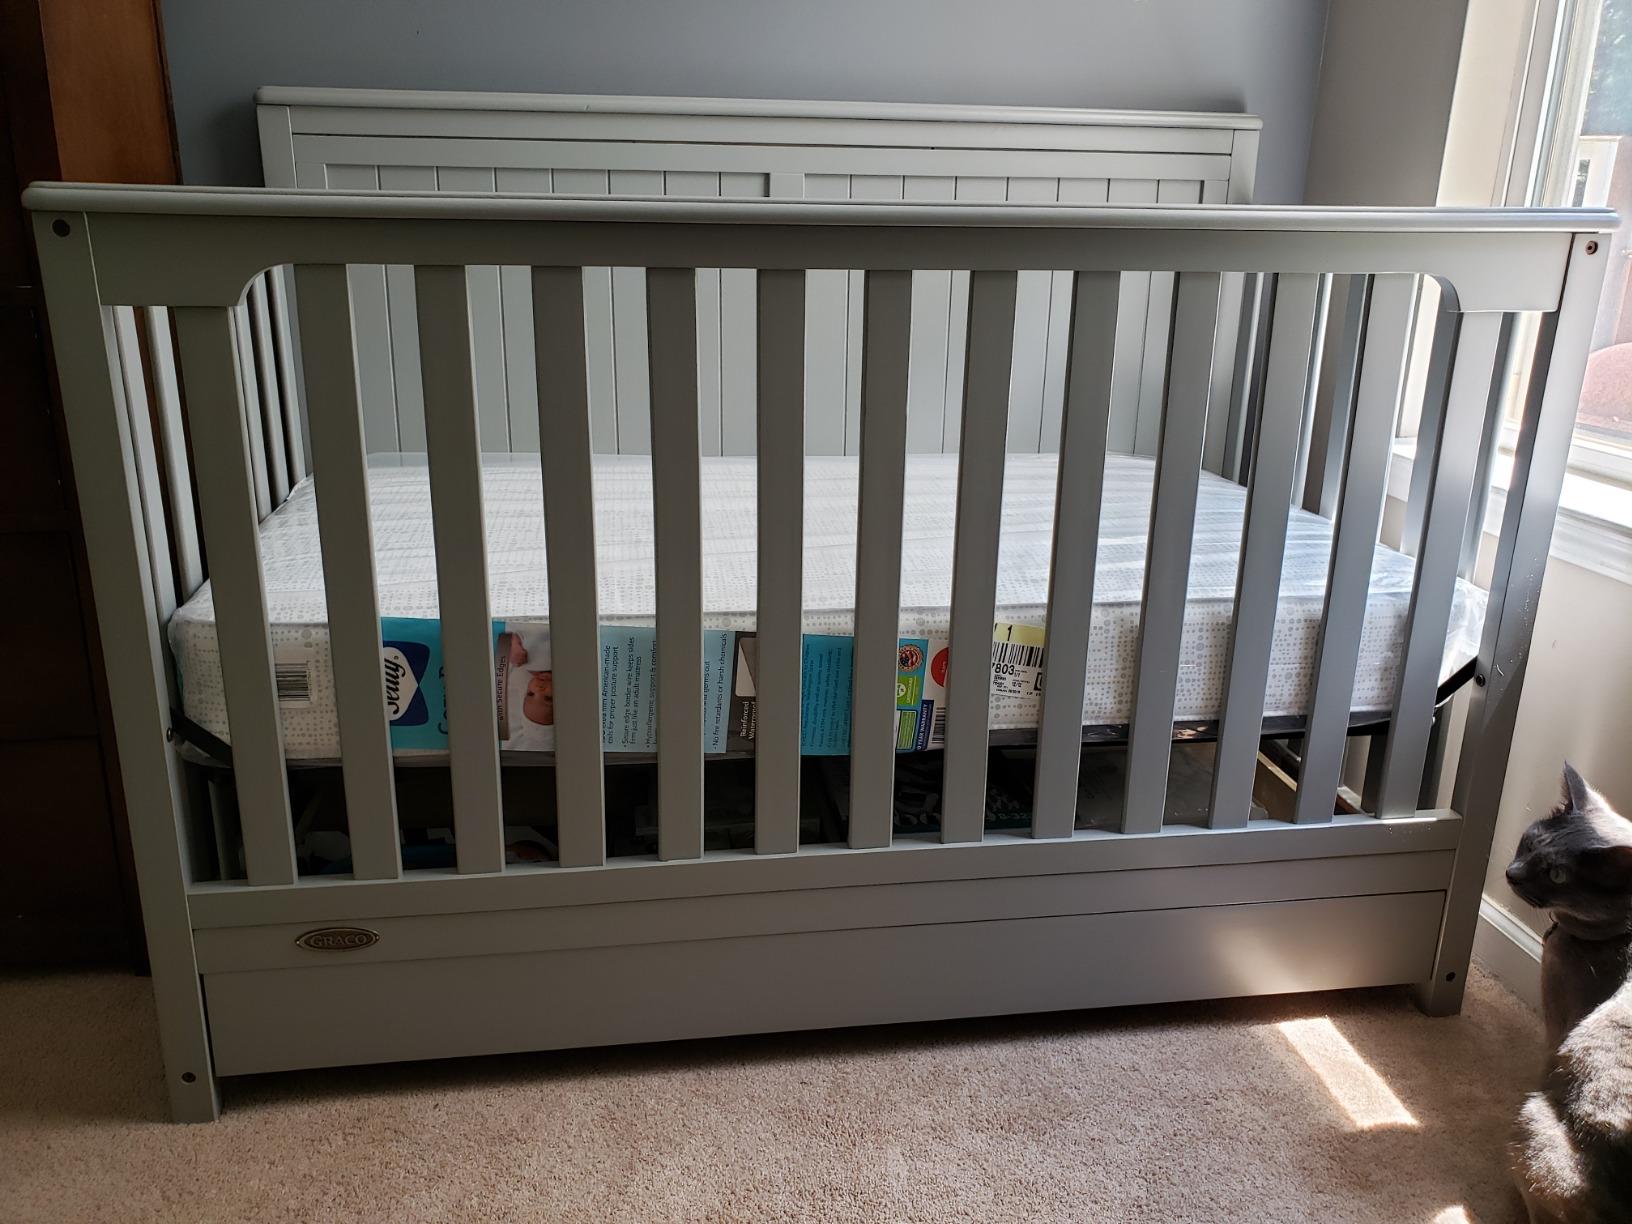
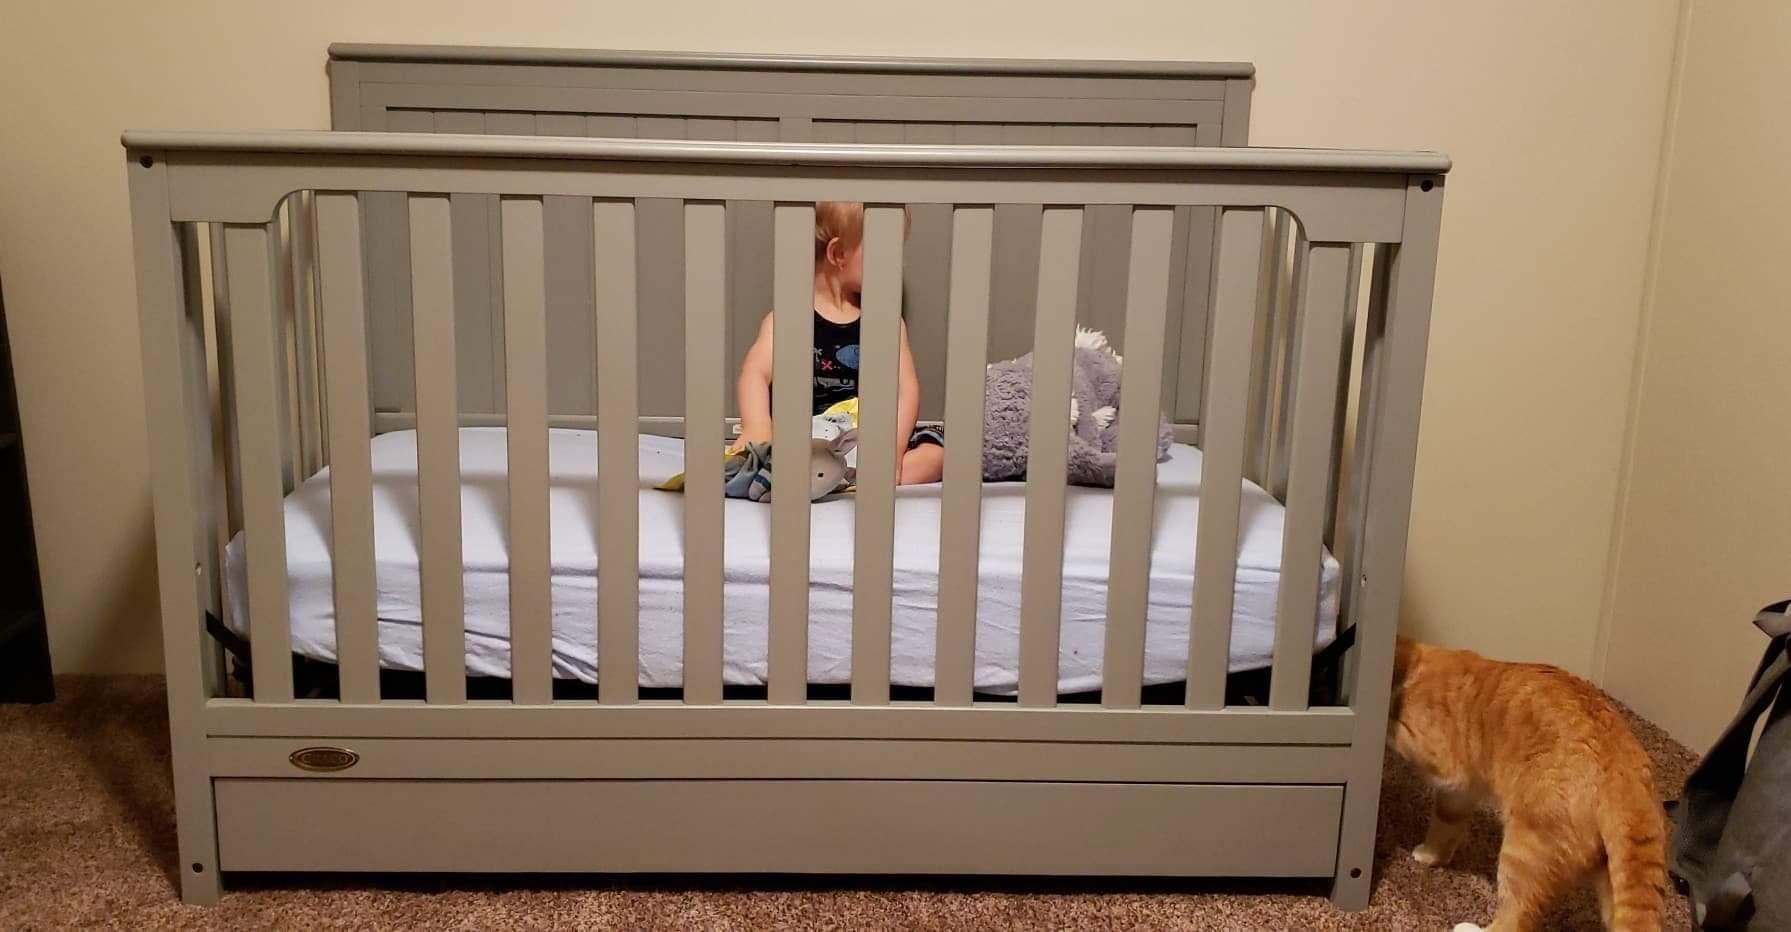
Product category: products_crib
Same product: yes